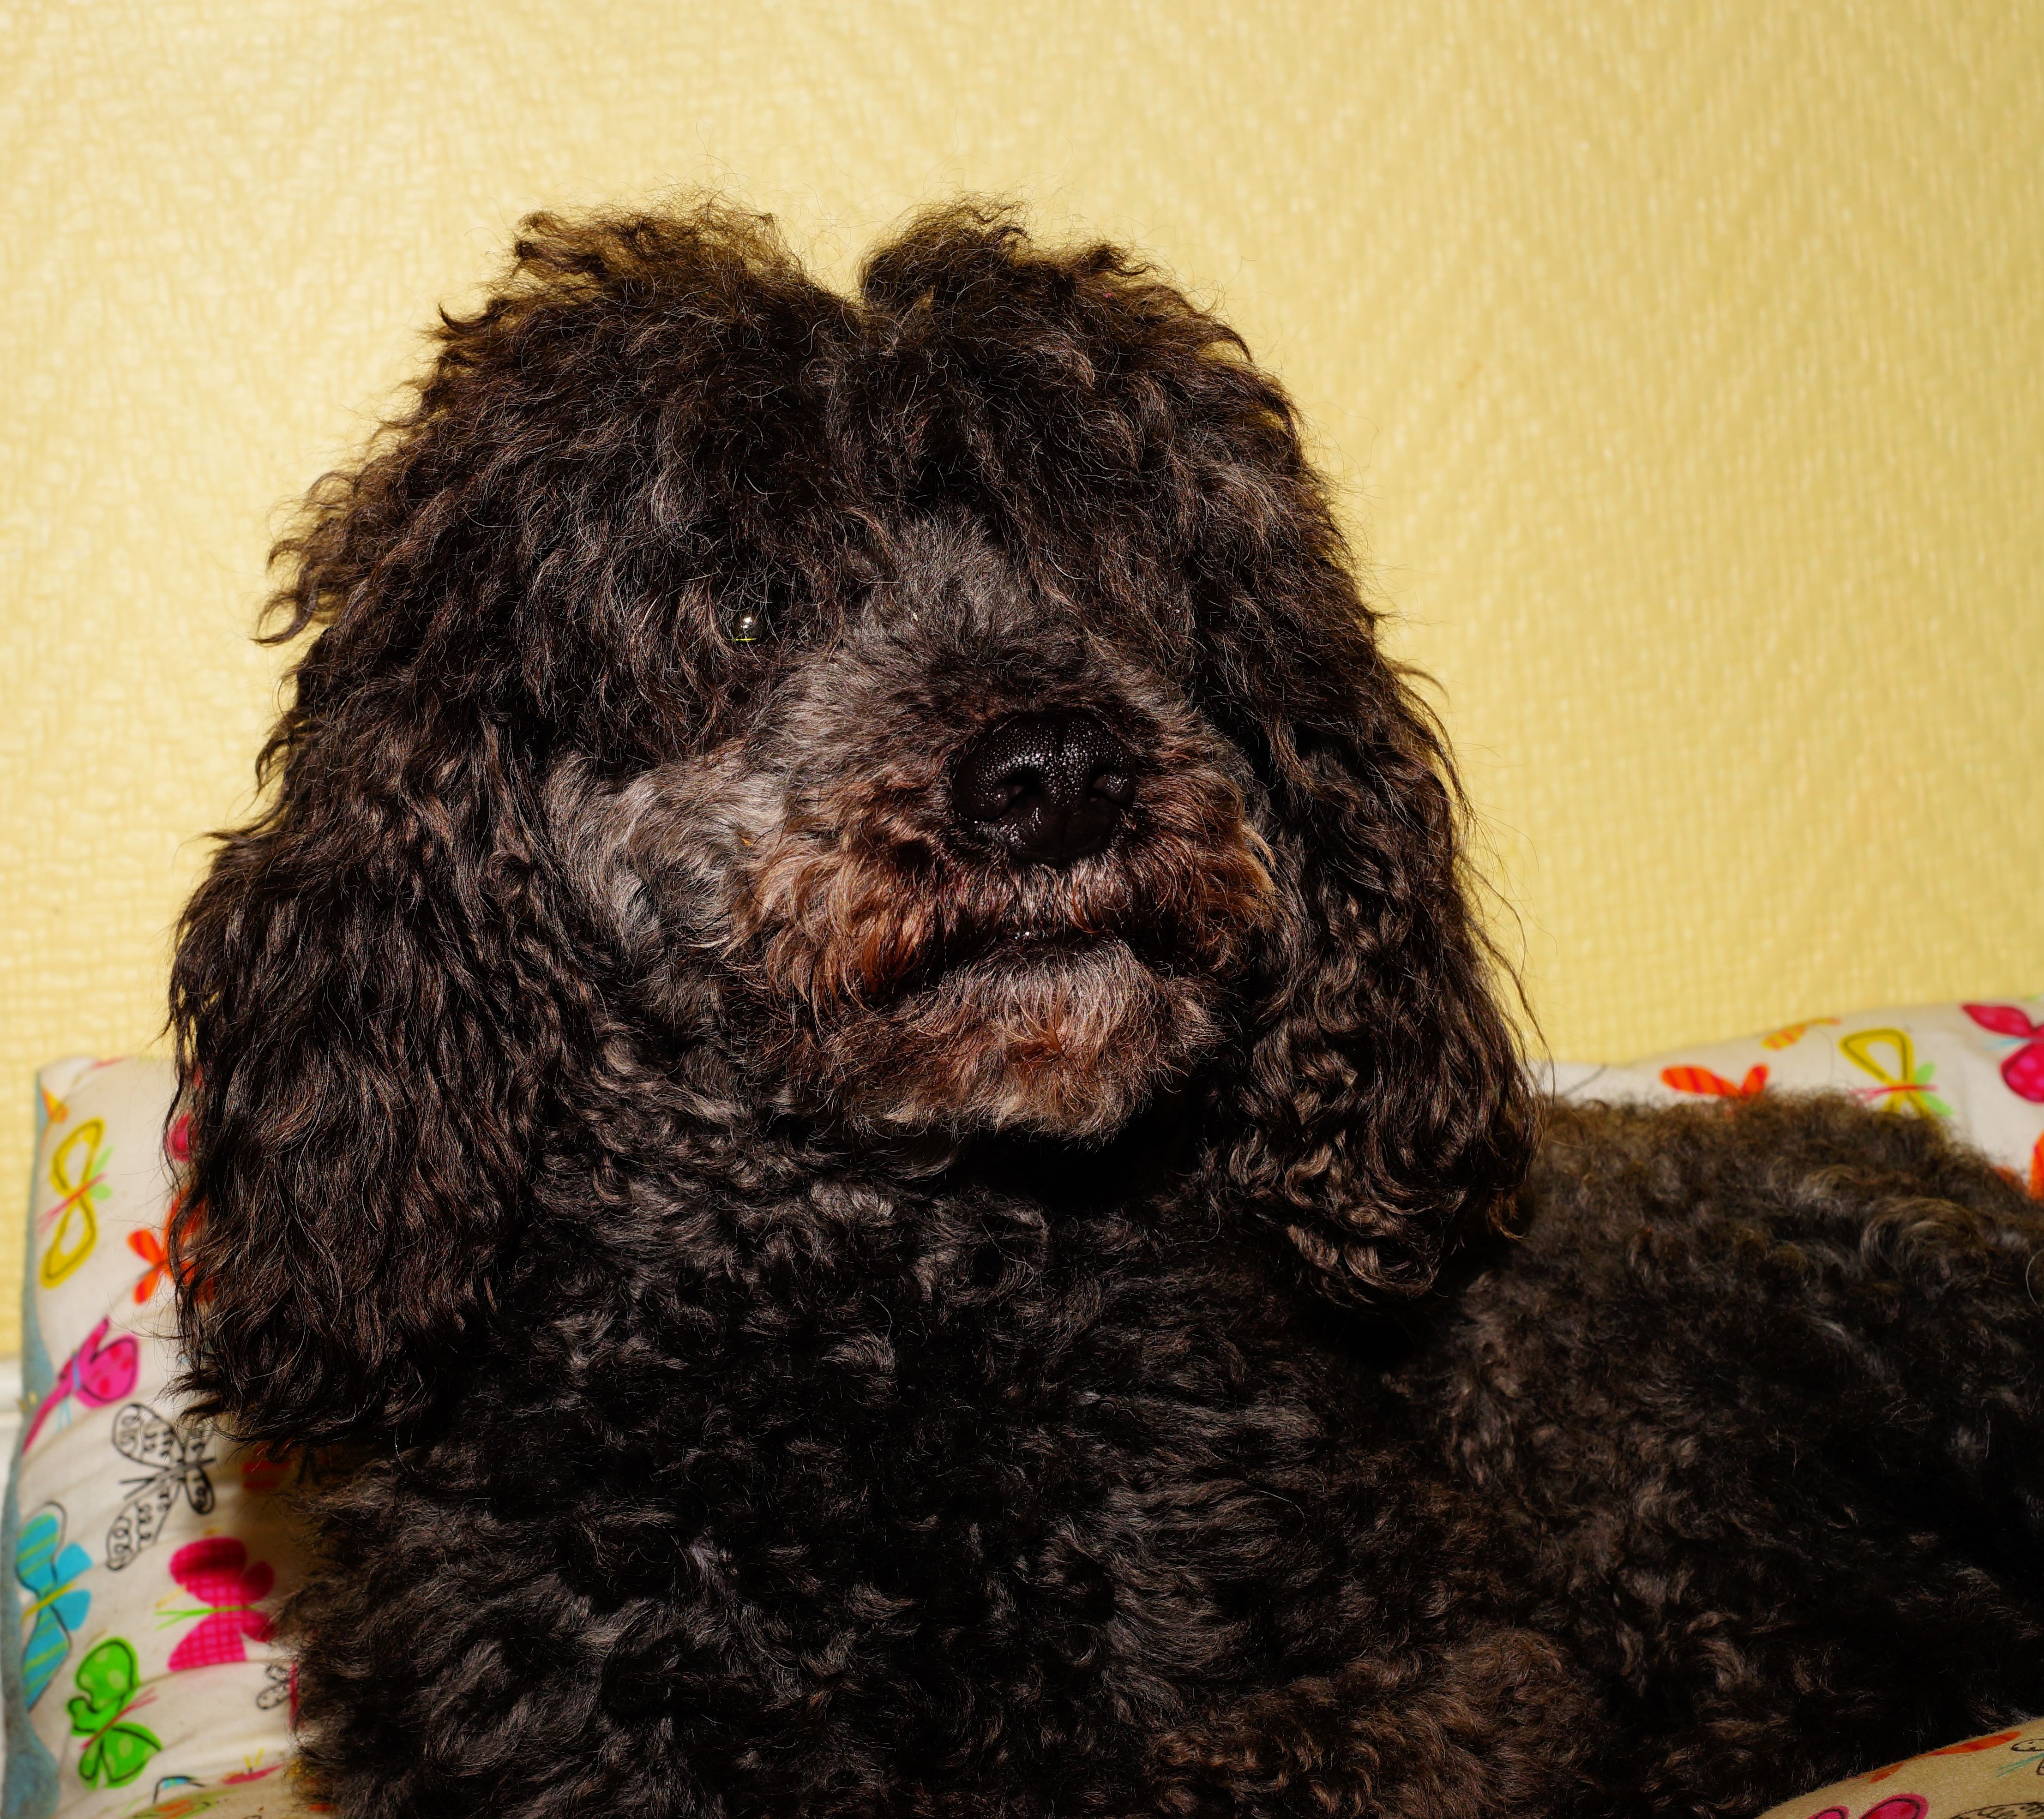
dog, male, portrait, mammal, black, poodle, pose, vertebrate, dog breed, friendly, barbet, dear, cavapoo, miniature poodle, cockapoo, standard poodle, toy poodle, playmate, havanese, dog like mammal, carnivoran, schnoodle, dog crossbreeds, boykin spaniel, bolonka, poodle crossbreed, lagotto romagnolo, portuguese water dog, spanish water dog, american water spaniel, irish water spaniel, curly fur, familyfriendly